Open-source license

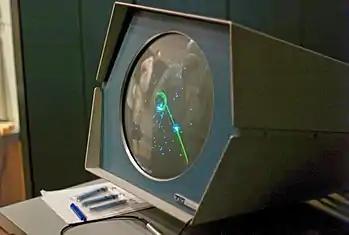
Early computer programs like the pioneering video game Spacewar! are in the public domain.

Free and open-source software licenses have been successfully enforced in civil court since the mid-2000s. In a pair of early lawsuits—Jacobsen v. Katzer in the United States and Welte v. Sitecom in Germany—defendants argued that open-source licenses were invalid. Sitecom and Katzer separately argued that the licenses were unenforceable. Both the US and German courts rejected these claims. They ruled that the defendants could not have legally distributed the software if the licenses were unenforceable.